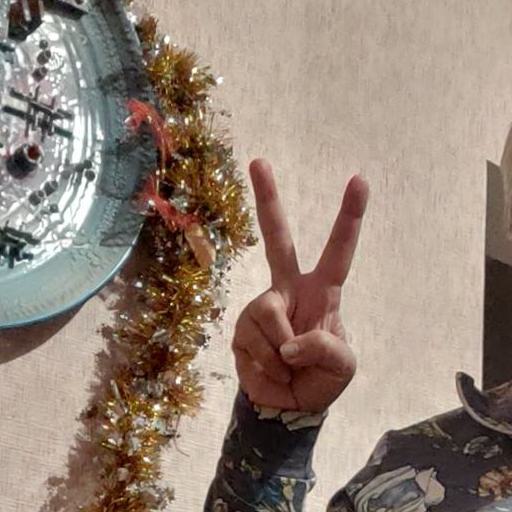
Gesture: peace